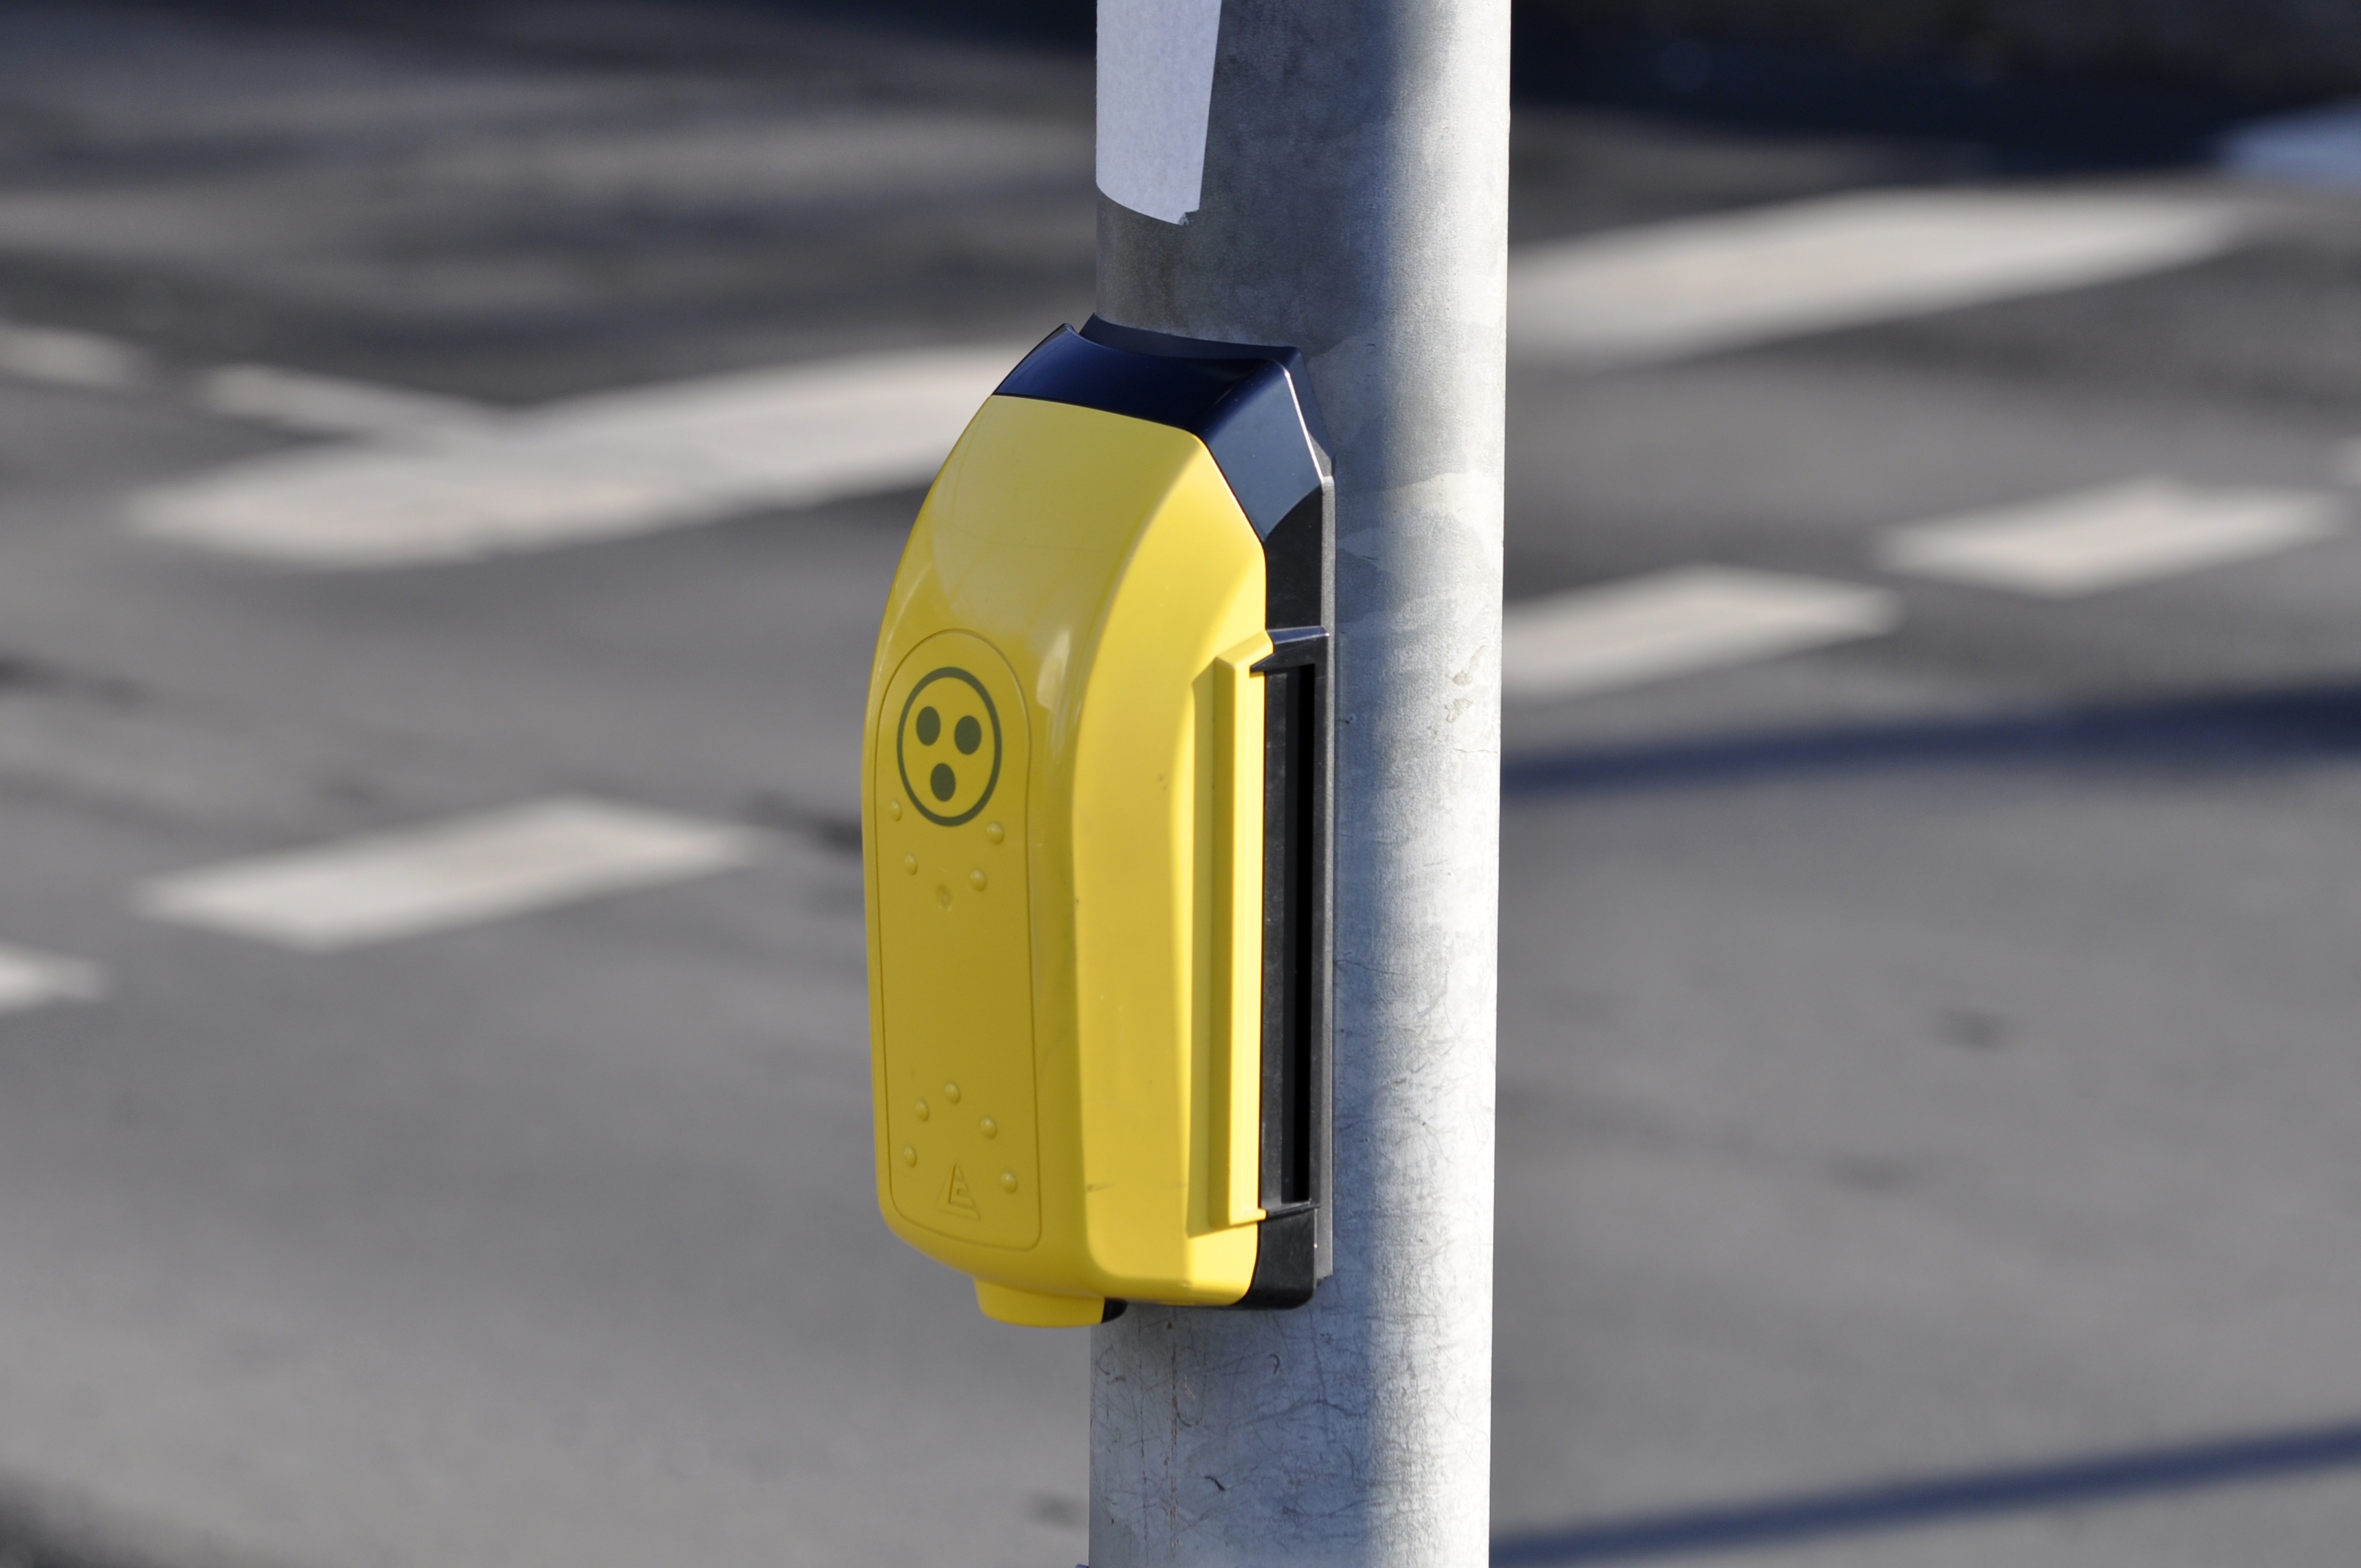
hand, road, traffic, street, urban, transportation, sign, vehicle, signal, yellow, traffic light, button, blind, pedestrians, safety, stoplight